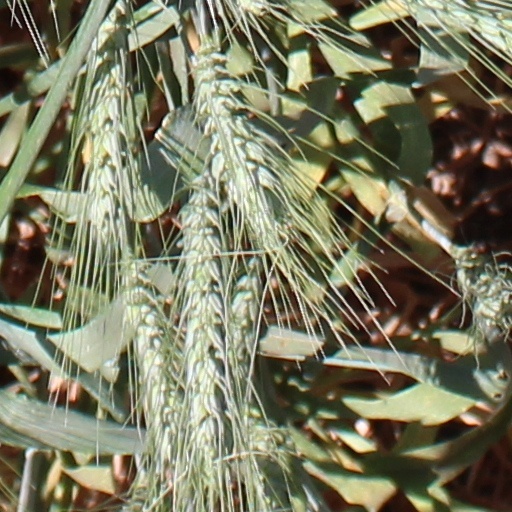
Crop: wheat